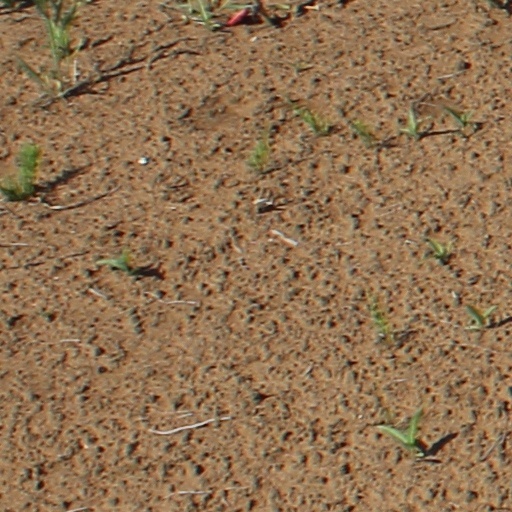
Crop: wheat